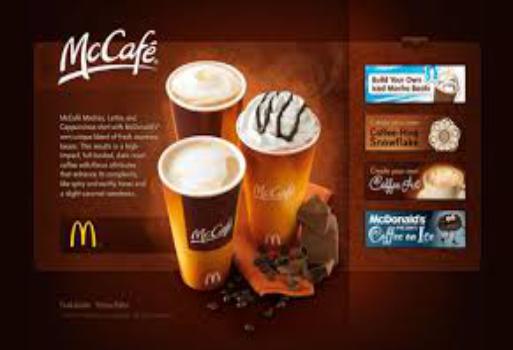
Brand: mccafe
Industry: Food